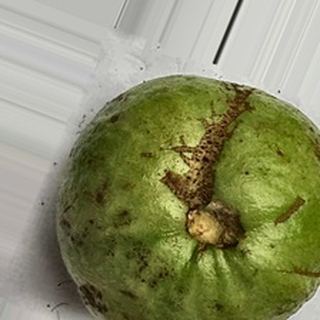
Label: guava_anthracnose